Clark Island, New South Wales

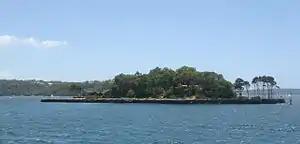
Clark Island lies in Sydney Harbour, and is situated offshore of Darling Point.

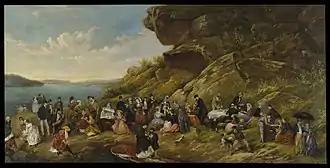
"A days picnic on Clark Island Sydney Harbour 1870" Montagu Scott

Clark Island is a small island in Sydney Harbour, near the coast of New South Wales, Australia. The island is part of the Sydney Harbour National Park and lies offshore the Sydney suburb of Darling Point, in the eastern part of Sydney Harbour between the Harbour Bridge and the harbour entrance.